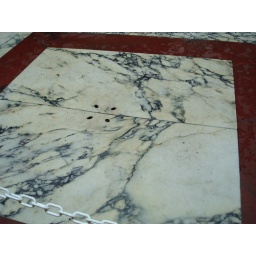
Note the holes in the floor for water drainage.